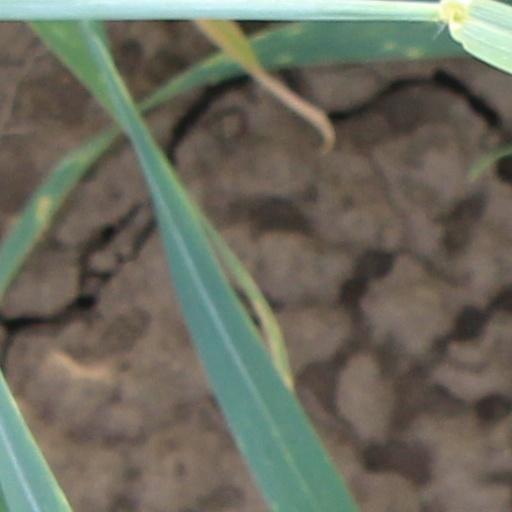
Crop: wheat